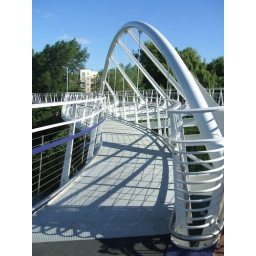
Newest bridge over the river Cam